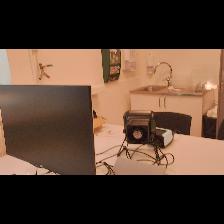
Label: NonHuman